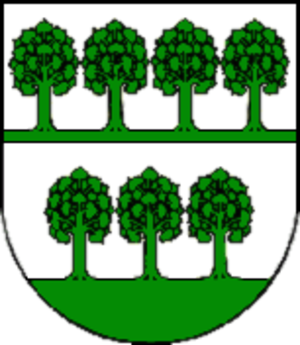
Lipany, jusqu'en 1948:Lipiany, est une ville de la région de Prešov en Slovaquie, dans la région historique de Šariš.